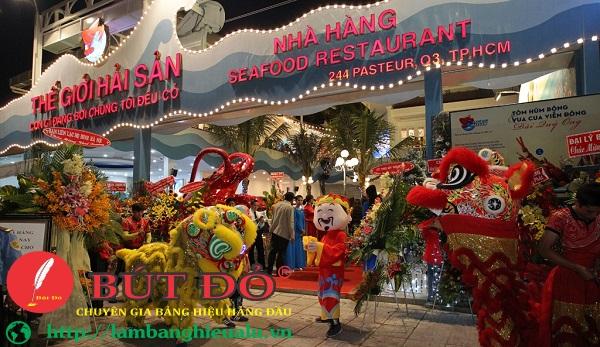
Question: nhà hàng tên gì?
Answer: nhà hàng seafood restaurant